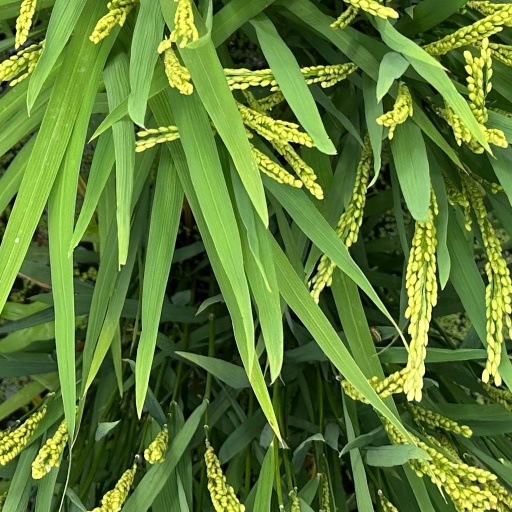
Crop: rice